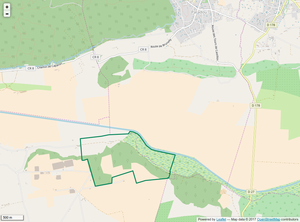
Périmètre de la RNR de l'Ilon.
La réserve naturelle régionale de l'Ilon est une réserve naturelle régionale située en Provence-Alpes-Côte d'Azur. Classée en 2012, elle occupe une surface de 176 hectares et protège une zone humide et des prairies inondables.